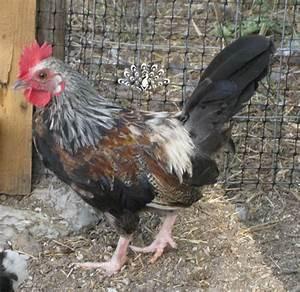
chicken